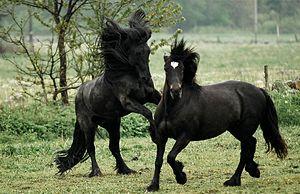
Le cheval en Suède a connu un long déclin au XXᵉ siècle, puis un retour à travers les activités de sport et de loisir, avec une nette féminisation des pratiques. Les courses de trot attelé représentent le principal secteur équestre suédois, avec la particularité d'accueillir des courses de trotteurs à sang chaud ou à sang froid.
Le Suédois du Nord est une race de chevaux de trait polyvalents, développée en Suède à partir de l'ancien cheval de travail scandinave. Croisé avec diverses races nordiques et notamment des Frison, il l'est exclusivement avec le Døle Gudbrandsdal norvégien à partir du XXᵉ siècle, ce qui le rend très proche de ce dernier. Son registre est ouvert en 1909, suivi en 1924 d'un registre séparé pour le type trotteur de la race. Des tests très sélectifs sont mis en place, incluant épreuves de traction et mesures au tractomètre. Le haras de Wången a joué un grand rôle dans la sélection du Suédois du Nord.